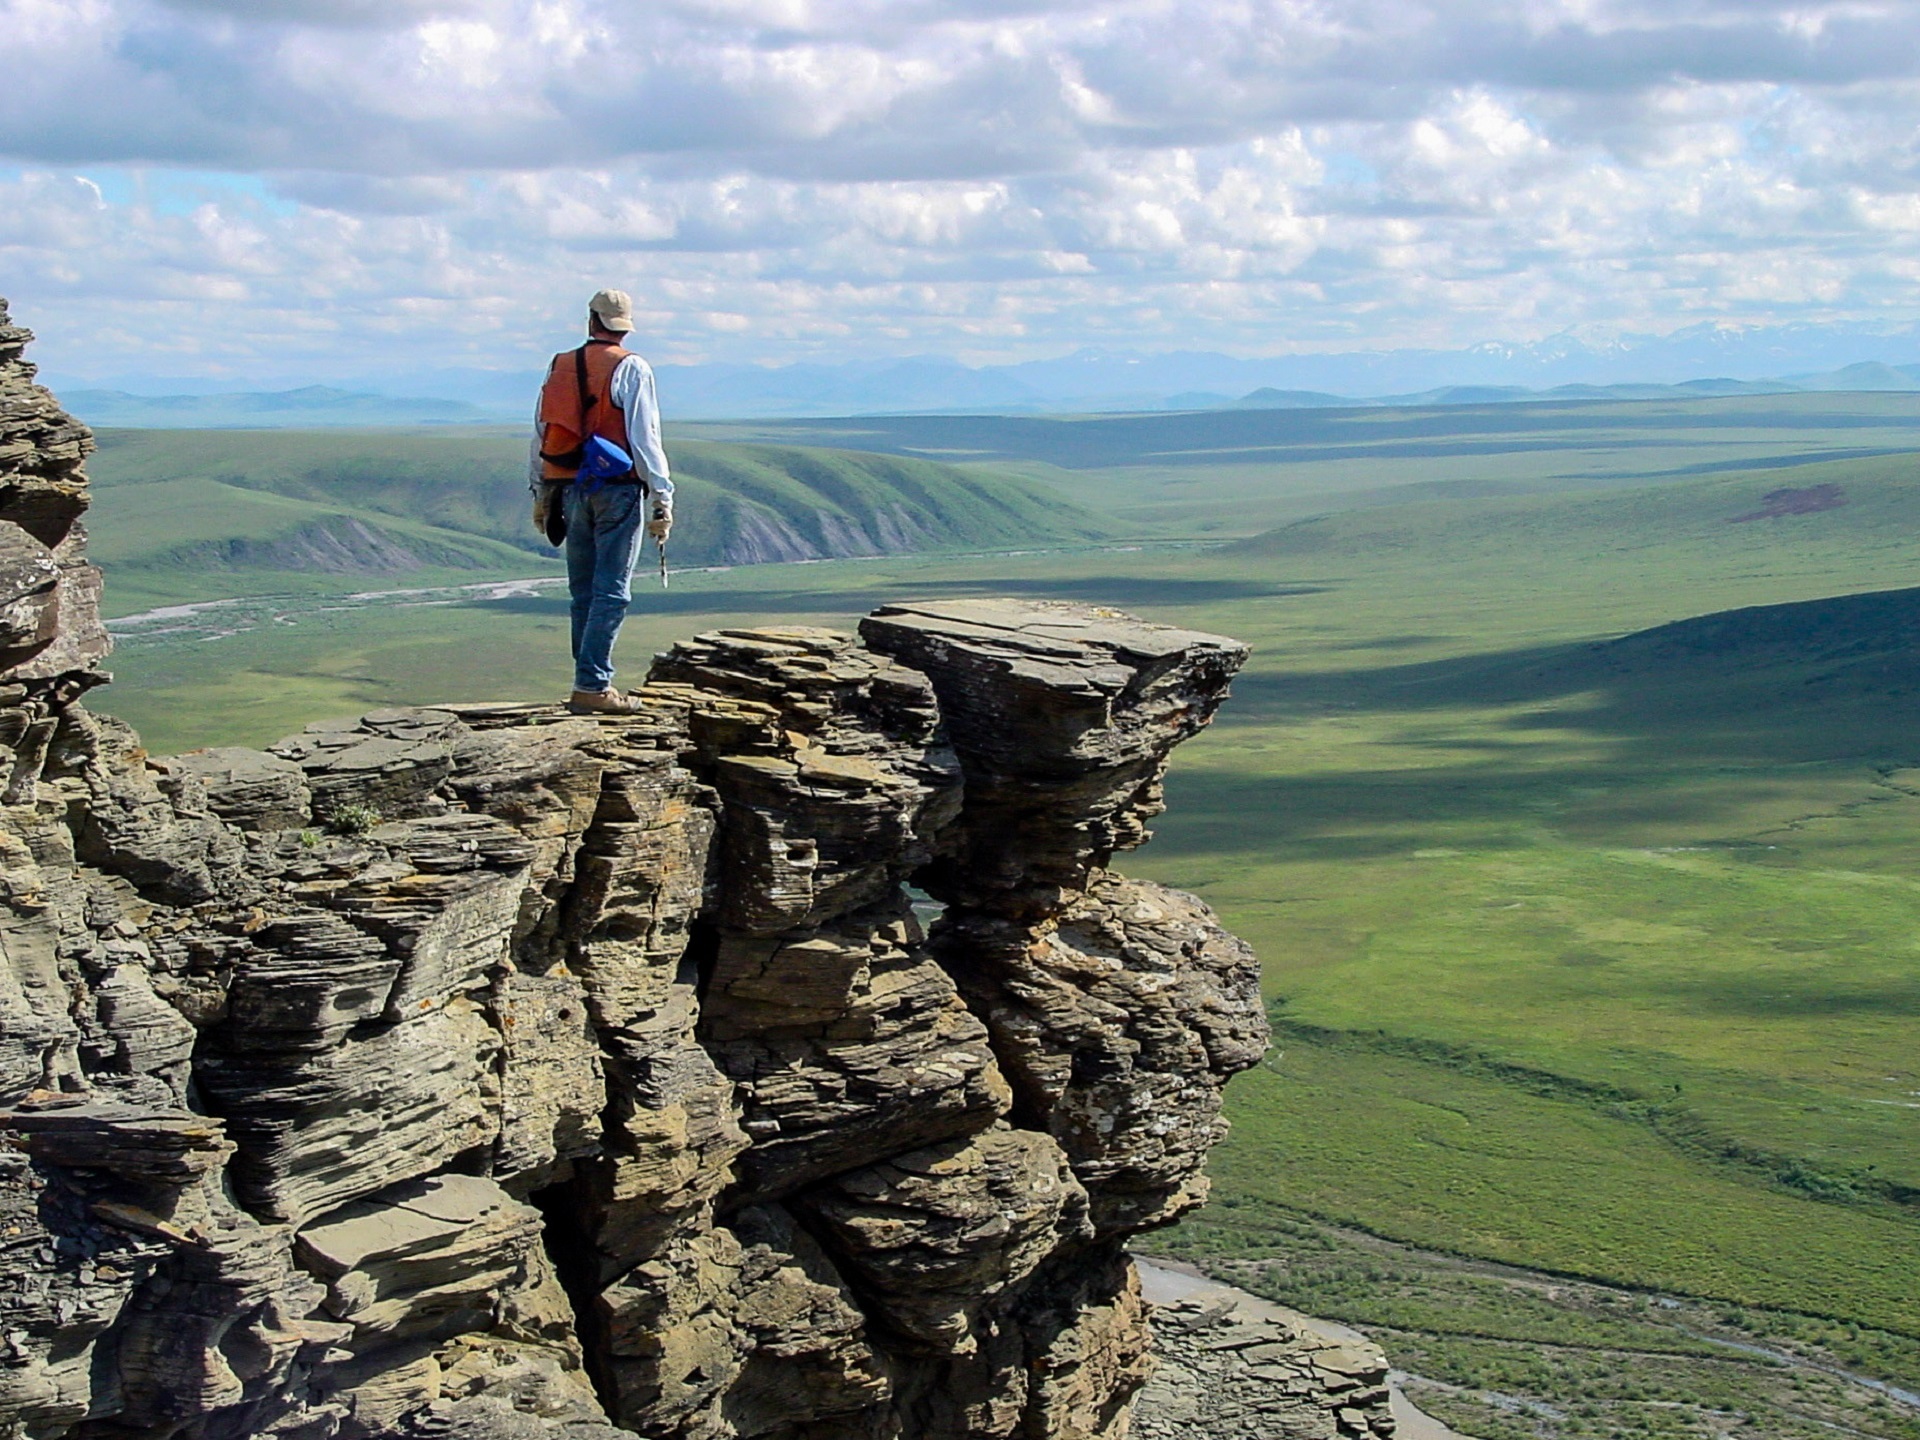
landscape, sea, rock, wilderness, walking, mountain, sky, hiking, hill, adventure, view, mountain range, panorama, looking, recreation, hiker, cliff, tranquil, scenic, climber, arctic, extreme sport, terrain, ridge, summit, mountaineering, rocks, outdoors, clouds, geology, sports, badlands, plateau, fell, nanushuk formation, tuktu bluff, landform, outdoor recreation, mountainous landforms